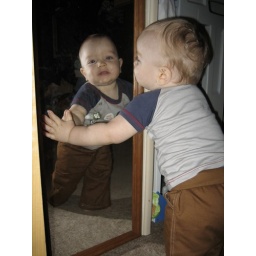
who's that cute boy in the mirror